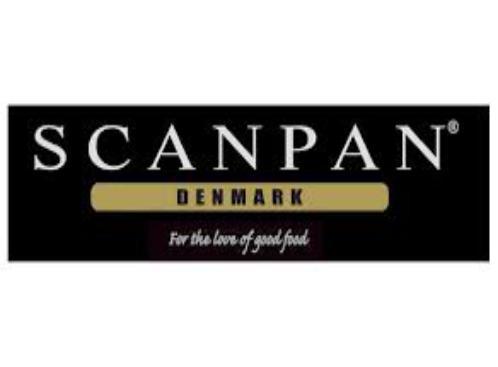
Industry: Necessities